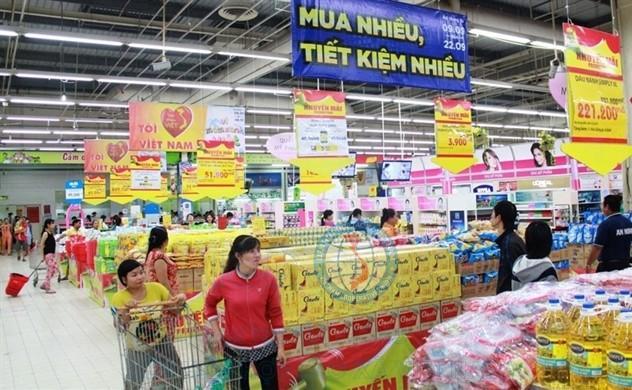
có nhiều người đang mua hàng ở bên trong siêu thị